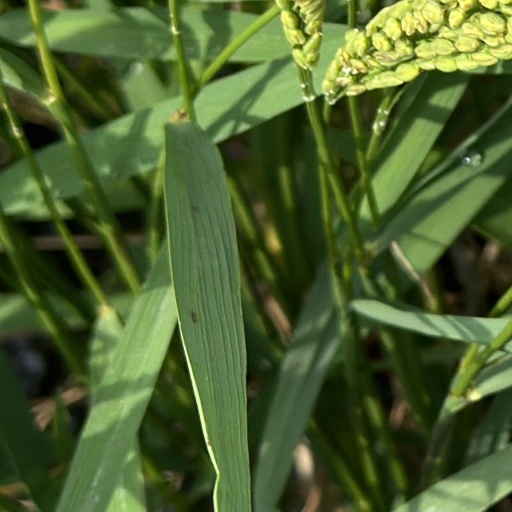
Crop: rice